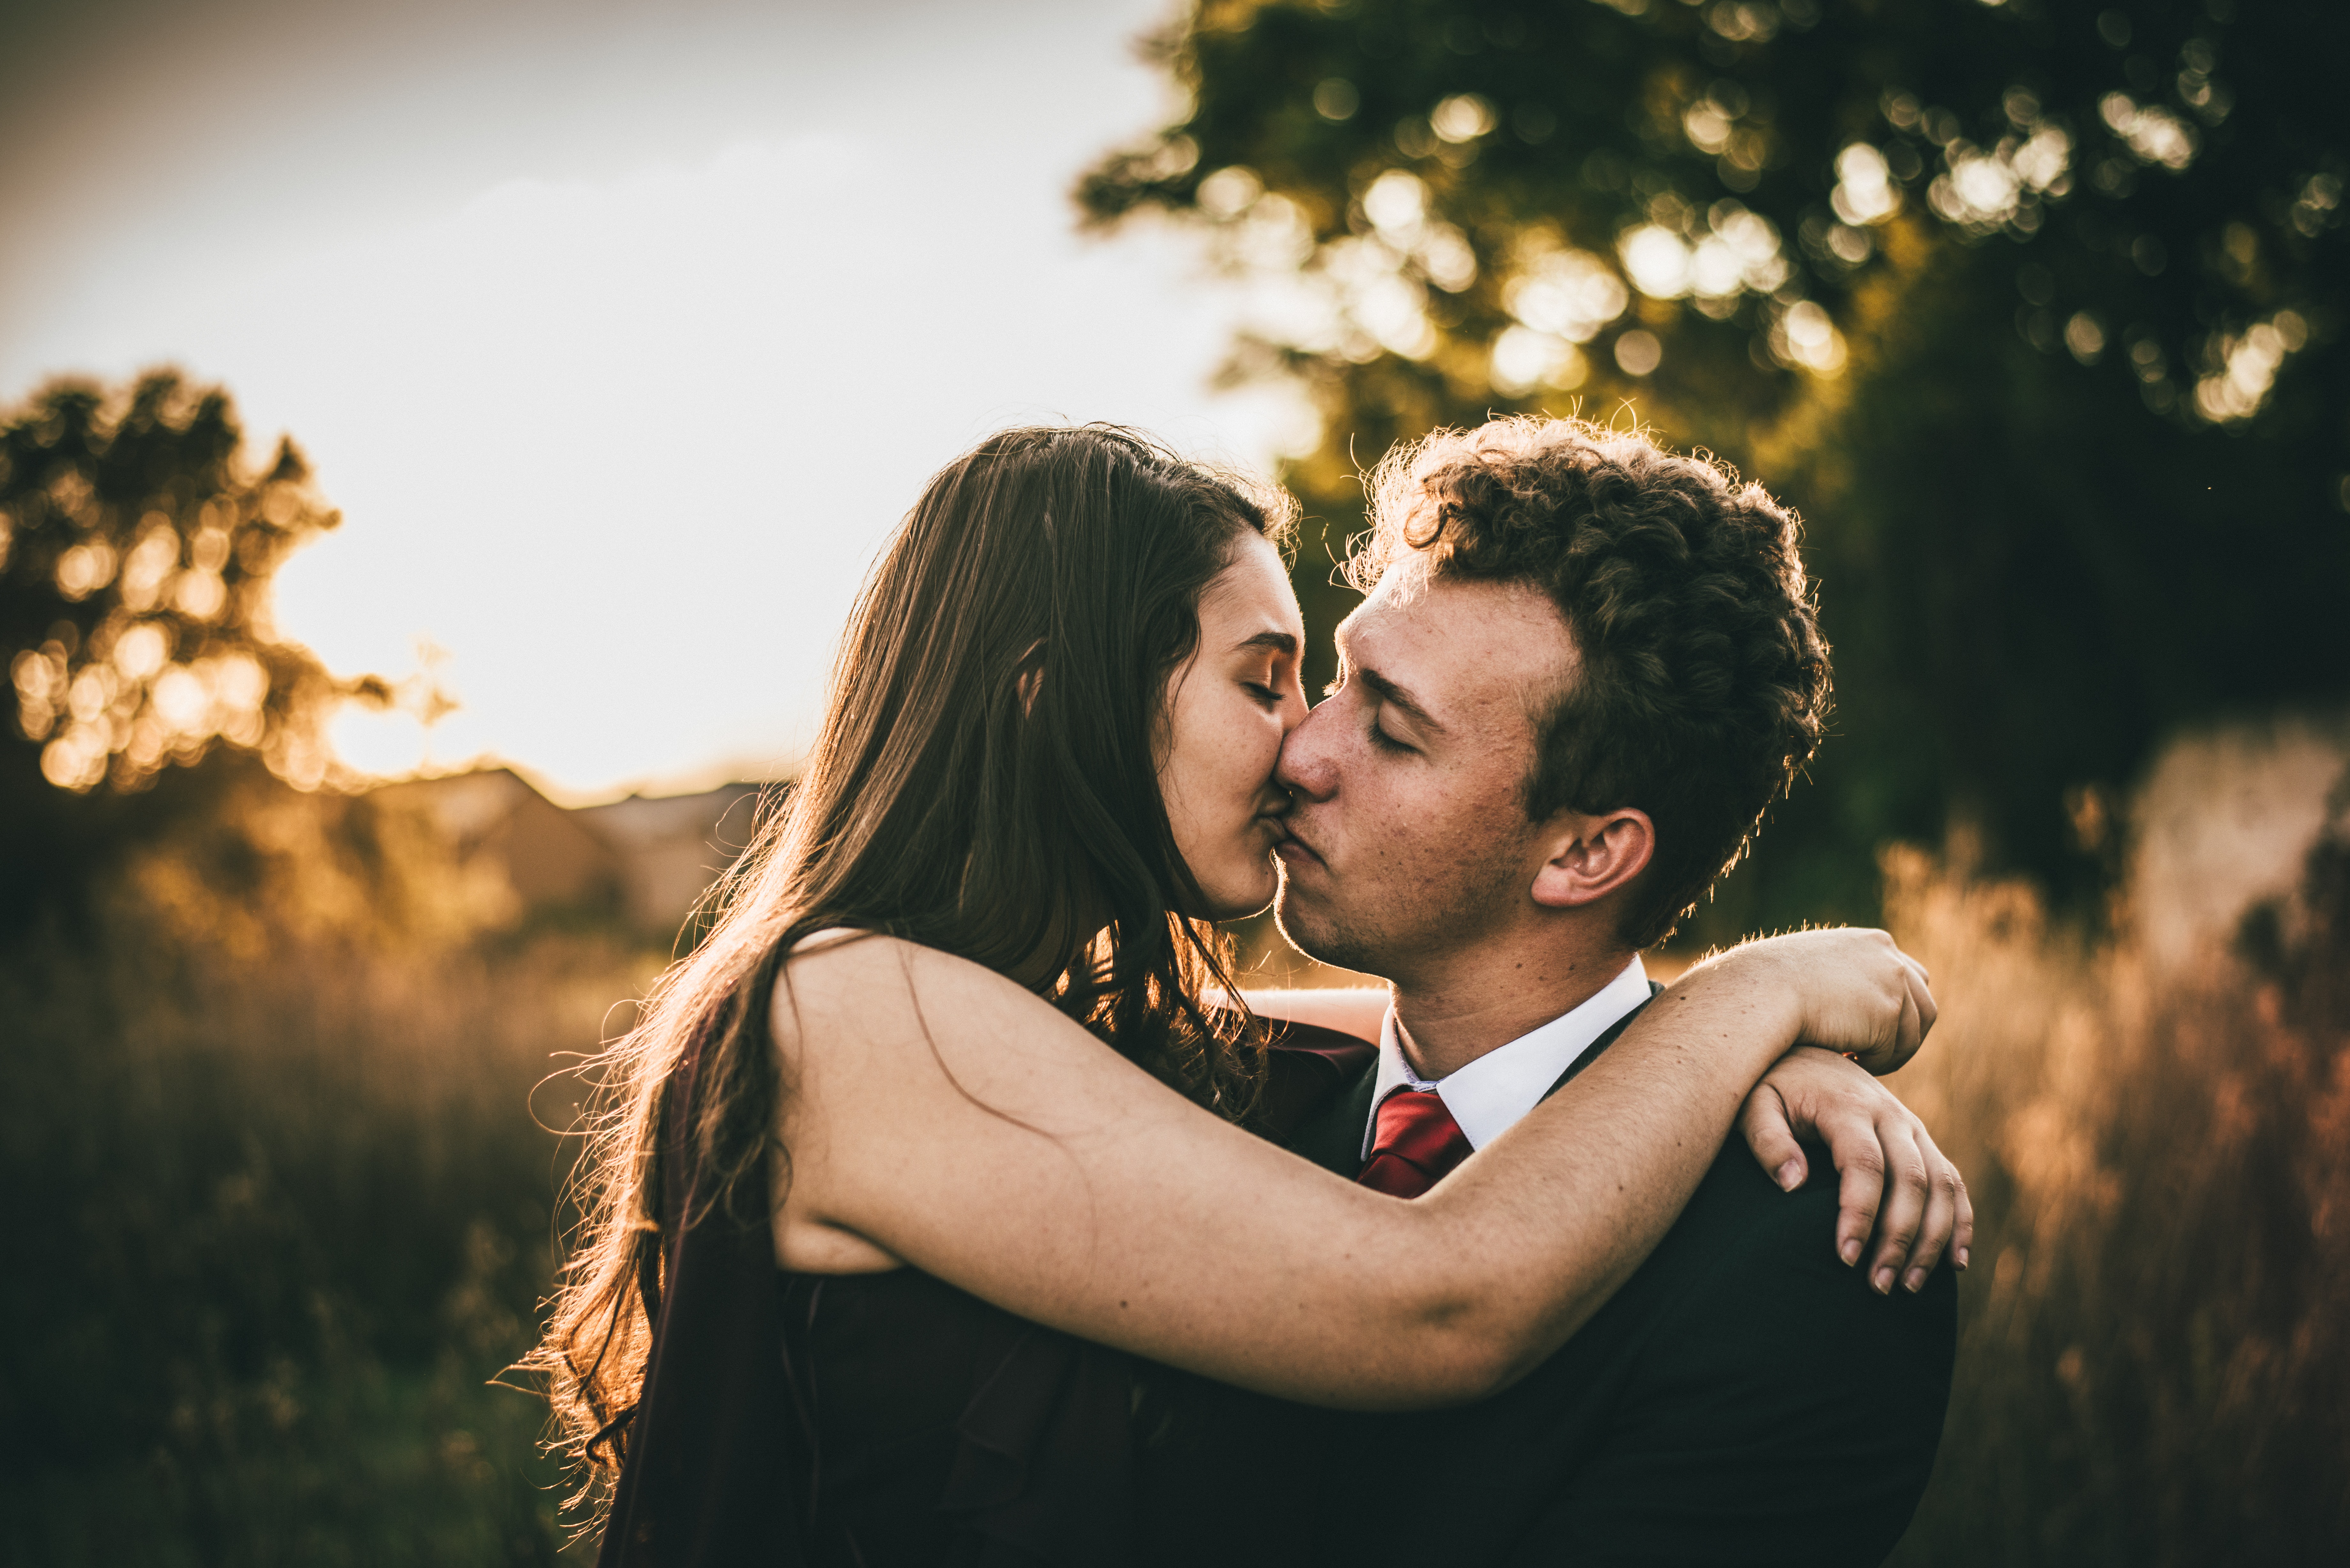
People in nature, photograph, romance, love, yellow, interaction, sky, photography, dress, flash photography, happy, forehead, fun, tree, kiss, sunlight, smile, gesture, event, ceremony, wedding, hug, cloud, backlighting